Mikel John Obi

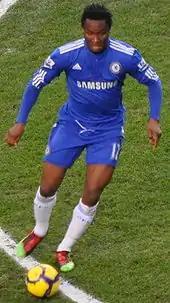
Mikel playing for Chelsea against Fulham on 28 December 2009

On 13 February 2010, Mikel provided the assist for Didier Drogba's goal as Chelsea beat Cardiff City 4–1 in the fifth round of the 2009–10 FA Cup. Mikel provided another assist for a Drogba goal in a 5–0 win over FA Cup finalists and relegated side Portsmouth on 24 March, as Chelsea cut United's lead at the top of the table to one point. Mikel played the full ninety minutes in Chelsea's 7–1 smashing of Aston Villa three days later as Chelsea kept pace in the title race with Manchester United. In their next Premier League game against United, Mikel played excellent as a marshall in midfield as Chelsea climbed above United in the table with a 2–1 win at Old Trafford, thanks to goals from Joe Cole and Drogba.